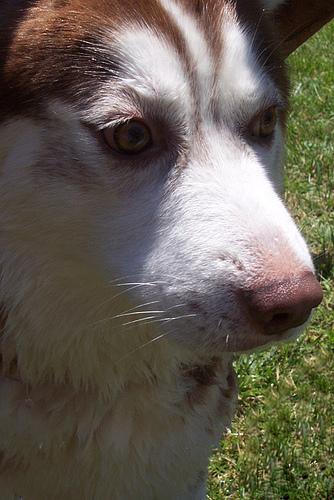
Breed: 232-n000083-Eskimo_dog